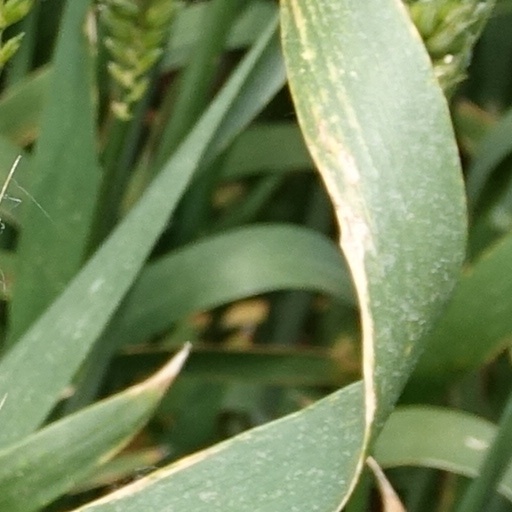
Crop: wheat